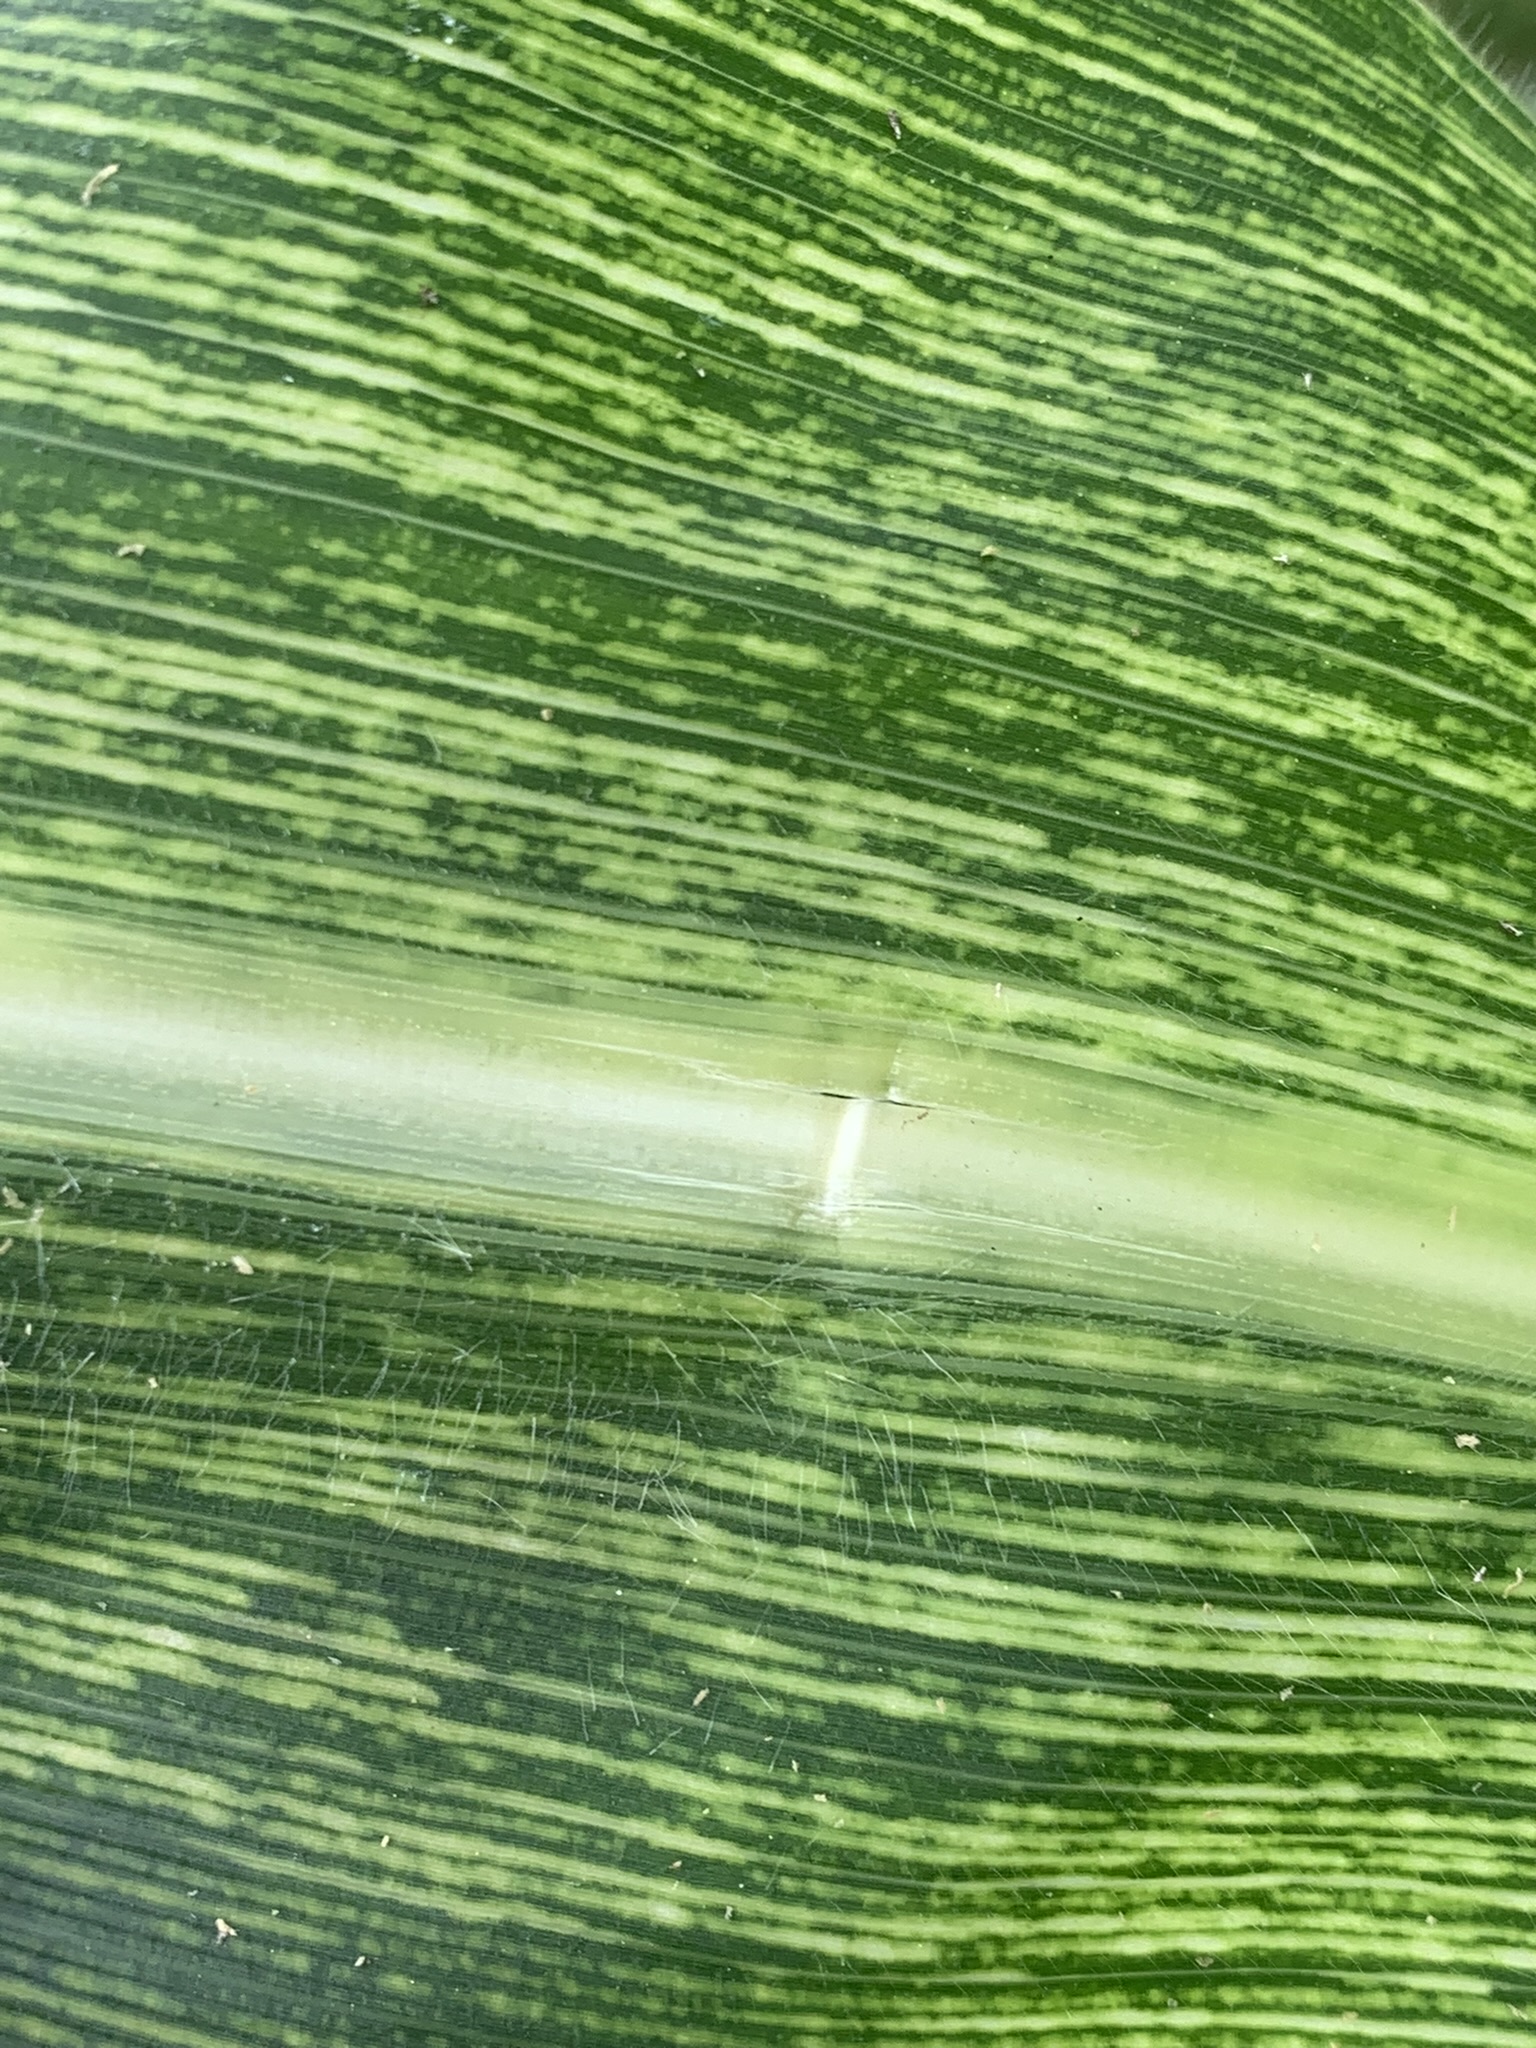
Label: MSV